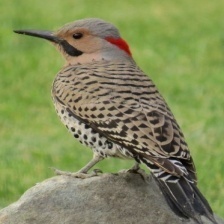
Species: NORTHERN FLICKER
Scientific name: COLAPTES AURATUS